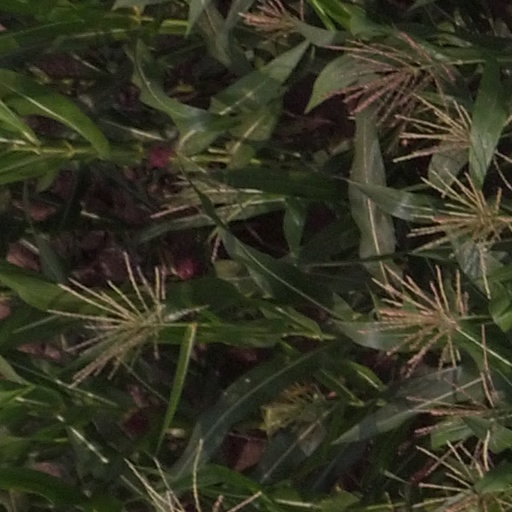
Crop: maize; corn